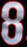
Number: 8